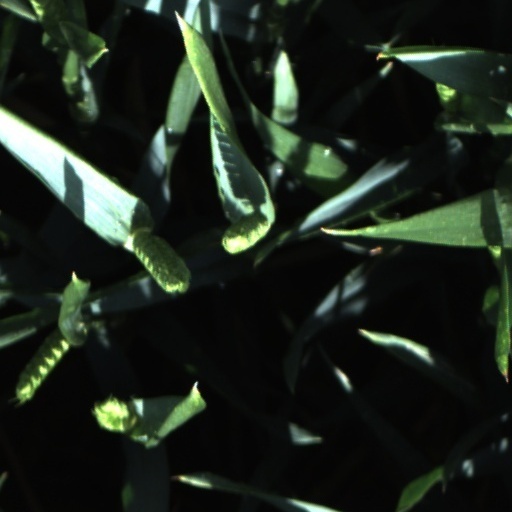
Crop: wheat